High Seas Fleet

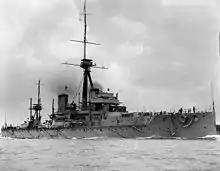
underway, circa 1906–1907

In 1898, Admiral Alfred von Tirpitz became the State Secretary for the Imperial Navy Office (—RMA); Tirpitz was an ardent supporter of naval expansion. During a speech in support of the First Naval Law on 6 December 1897, Tirpitz stated that the navy was "a question of survival" for Germany. He also viewed Great Britain, with its powerful Royal Navy, as the primary threat to Germany. In a discussion with the Kaiser during his first month in his post as State Secretary, he stated that "for Germany the most dangerous naval enemy at present is England." Tirpitz theorized that an attacking fleet would require a 33 percent advantage in strength to achieve victory, and so decided that a 2:3 ratio would be required for the German navy. For a final total of 60 German battleships, Britain would be required to build 90 to meet the 2:3 ratio envisioned by Tirpitz.